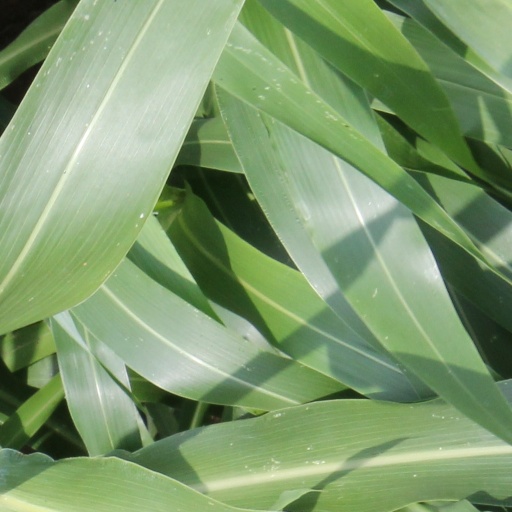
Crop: sorghum